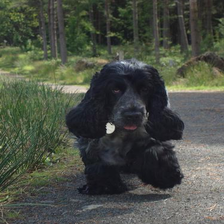
Species: dog
Breed: english cocker spaniel